Quentin Beunardeau

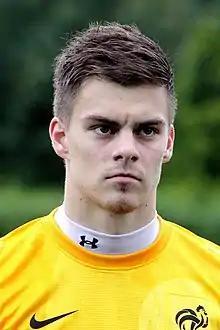
Beunardeau in 2013 with the France U19 national team

Quentin Régis Beunardeau (born 27 February 1994) is a French professional footballer who plays as a goalkeeper for club Red Star.